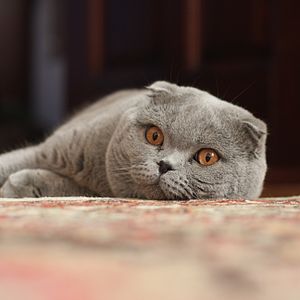
Scottish fold
En Scottish fold
Scottish fold er en kat, som har hængende ører. Den er ikke godkendt i Danmark. Det var en mutation, der fik kattens ører til at hænge. Nogle mener at det er en syg kat, fordi den er en slags mutation. Katten stammer fra Skotland.